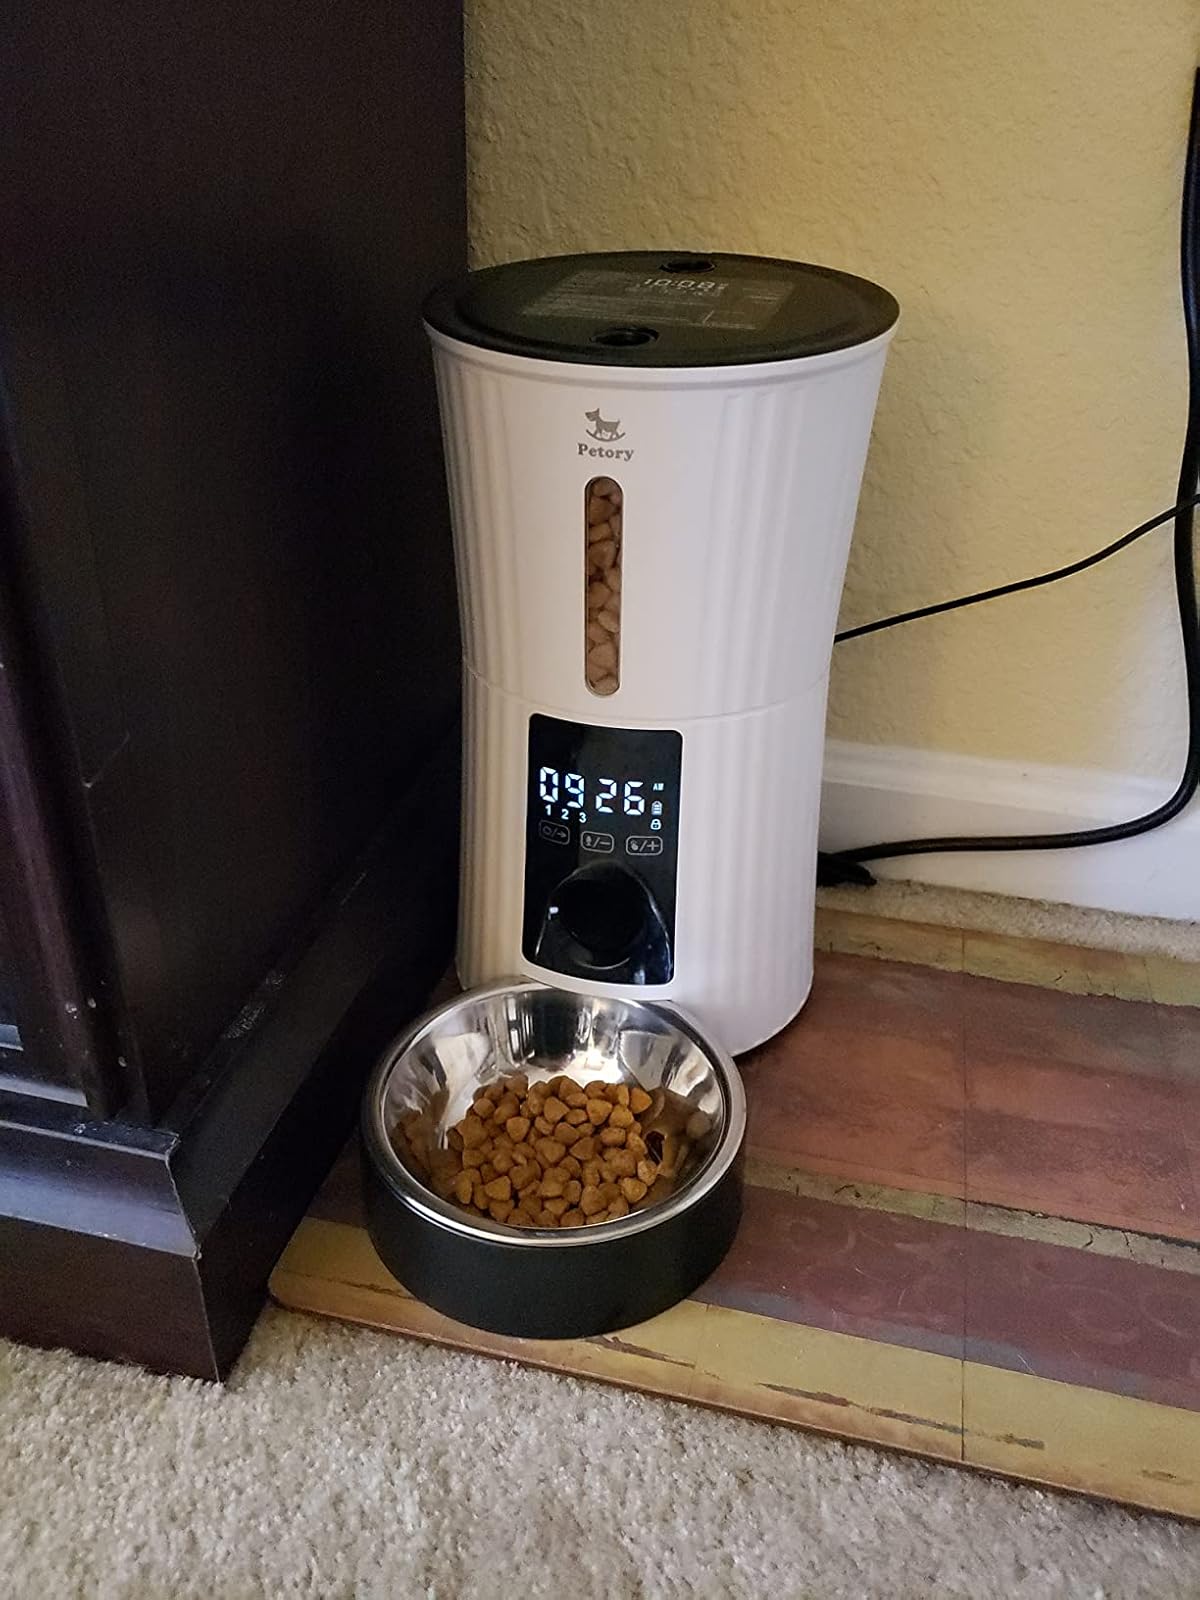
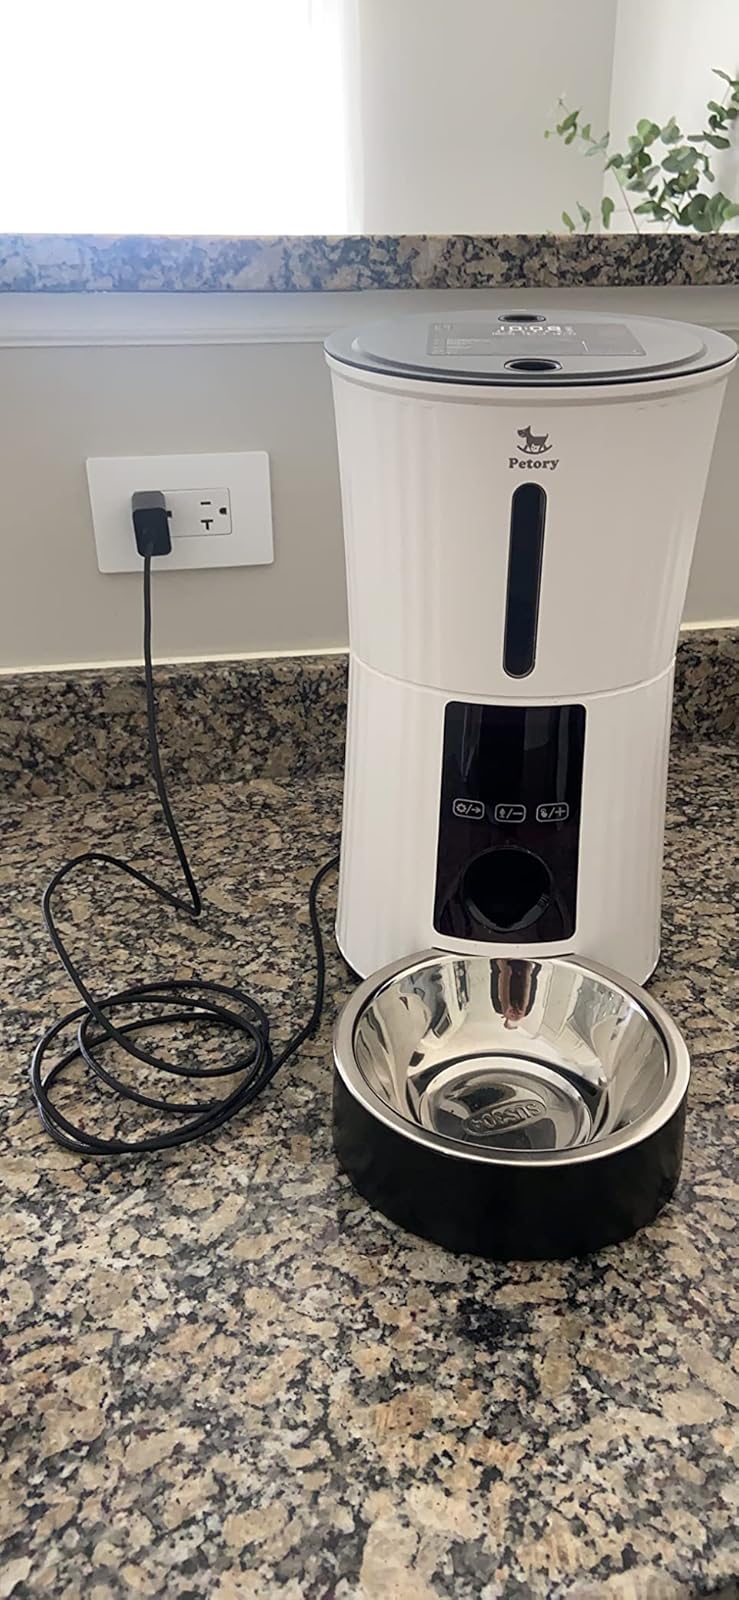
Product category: items_feeder
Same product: yes